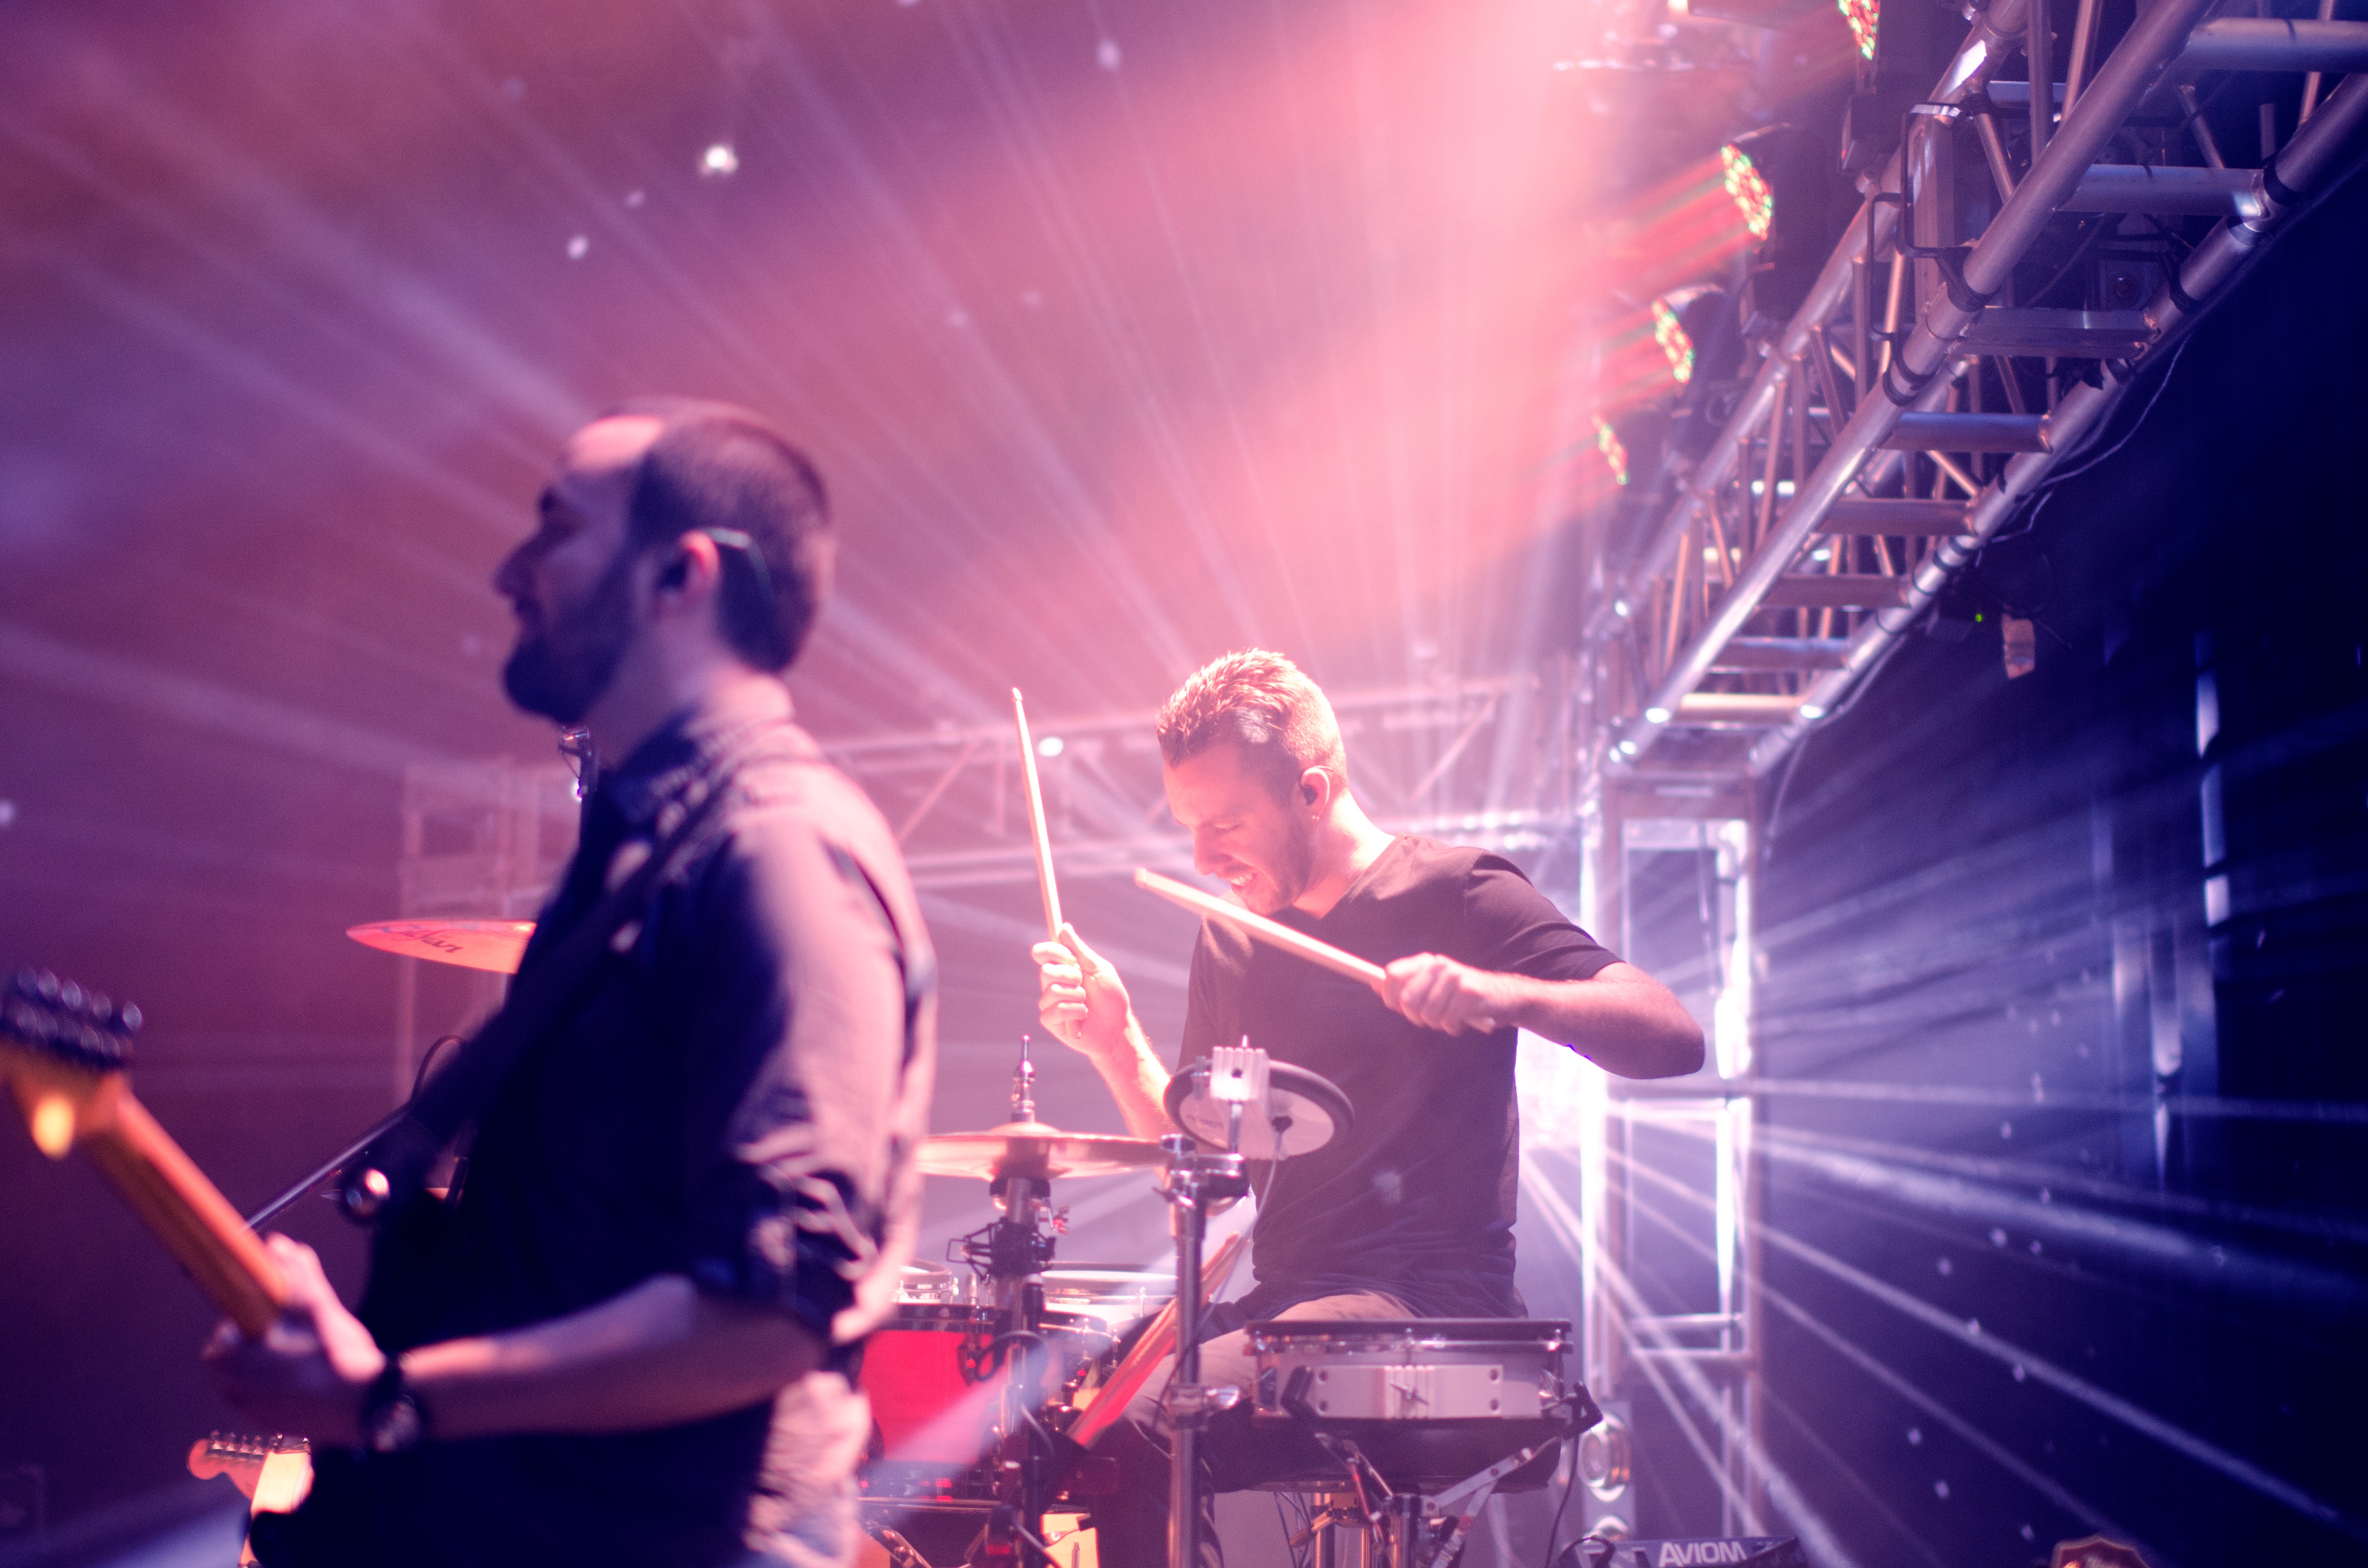
music, light, guitar, concert, band, musician, drum, stage, performance, bassist, event, guitarist, drums, drummer, entertainment, performing arts, rock concert